Gatchaman (film)

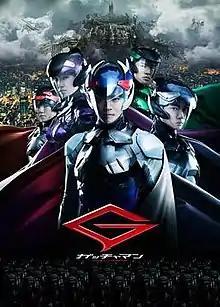
Theatrical release poster

is a 2013 Japanese tokusatsu superhero film directed by Toya Sato based on the classic 1970s anime television series "Science Ninja Team Gatchaman".